Ulmus minor 'Reverti'

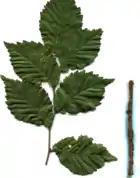
'Reverti' leaves

'Reverti' was grown from Hungarian seed and found to the most disease-resistant of the species in the Wisconsin programme.